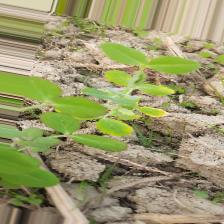
Label: Ascochyta blight